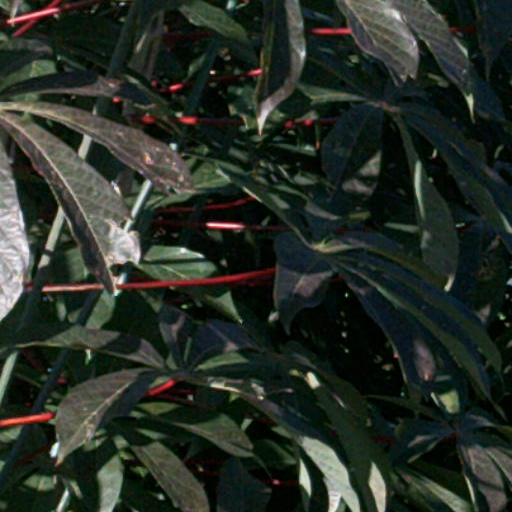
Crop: cassava